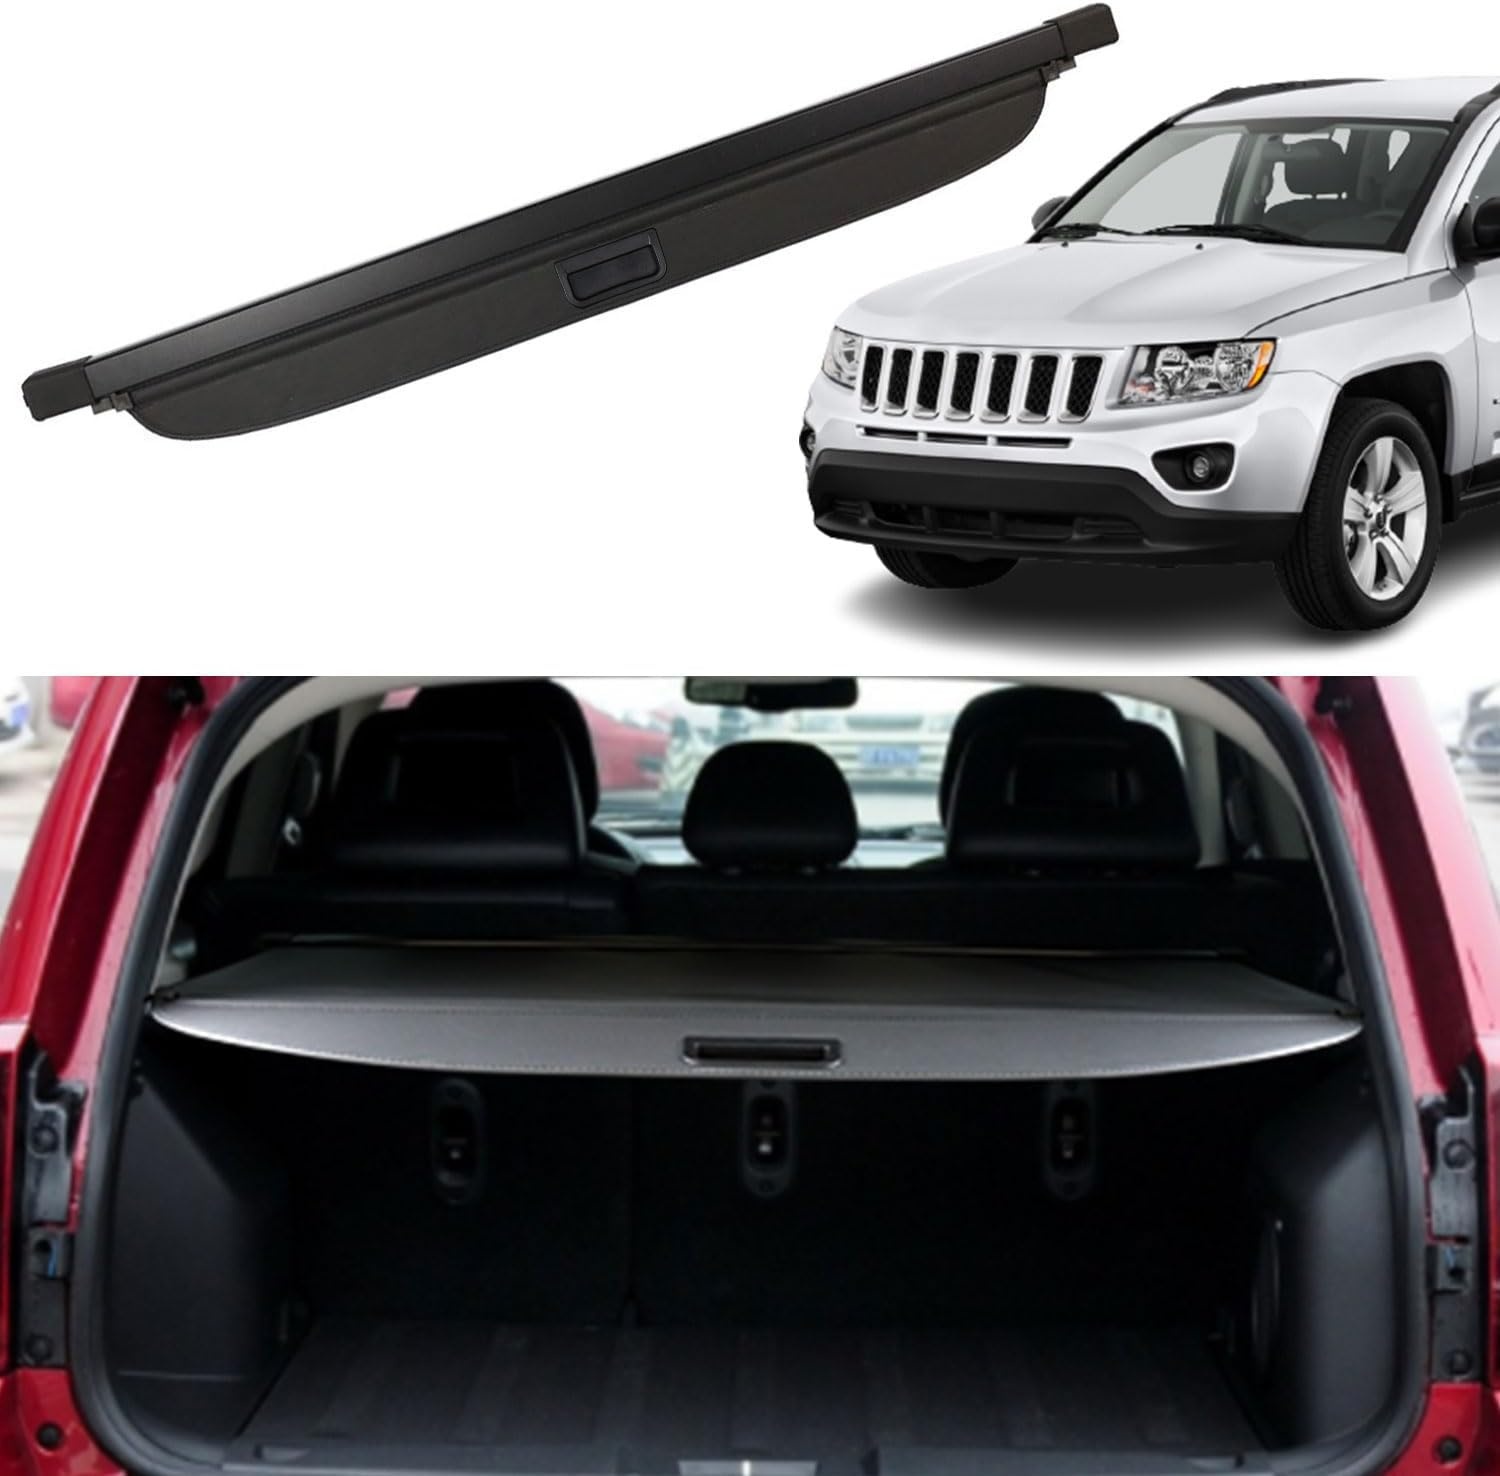
Cargo Cover for Jeep Patriot Compass 2007-2010 2011-2016 Rear Trunk Cover Trunk Security Cover Shielding Shade Car Accessory
Overview Specific Uses For Product : Automobiles Material : Aluminum, Nylon Special Feature : APPLICATION: This cargo cover perfectly fits for Jeep Patriot Compass 2007-2010 2011-2016, FUNCTION: This cargo cover covers the back cargo area to protect valuable and personal items that you place in the back and keep your items away from peeping eyes. The Cargo Security Shade will help protect your valuables from damaging UV rays, and provides more storage space., SIMPLE INSTALLATION: No drilling&tools required. Direct snap-on designed to directly match the original car hole to install and no damage to your car., SUPERIOR MATERIAL: durable and waterproof nylon with strong aluminum alloy structure.Strong bearing capacity, durability, anti- wear and anti-tear, anti-deformation and anti-impact and aging resistance for long-lasting reliability. APPLICATION: This cargo cover perfectly fits for Jeep Patriot Compass 2007-2010 2011-2016, FUNCTION: This cargo cover covers the back cargo area to protect valuable and personal items… See more Color : Black Brand : Liizoo Finish Type : Aluminum Product Dimensions : 51.75"D x 7"W x 2.5"H Number of Items : 1 Manufacturer : Liizoo Number of Compartments 1 : Unit Count 104.0 Ounce : Number of Compartments 1 : Unit Count 104.0 Ounce About this item APPLICATION: This cargo cover perfectly fits for Jeep Patriot Compass 2007 2008 2009 2010 2011 2012 2013 2014 2015 2016 SUPERIOR MATERIAL: durable and waterproof nylon with strong aluminum alloy structure.Strong bearing capacity, durability, anti- wear and anti-tear, anti-deformation and anti-impact and aging resistance for long-lasting reliability. FUNCTION: This cargo cover covers the back cargo area to protect valuable and personal items that you place in the back and keep your items away from peeping eyes. The Cargo Security Shade will help protect your valuables from damaging UV rays, and provides more storage space. SIMPLE INSTALLATION: No drilling&tools required. Direct snap-on designed to directly match the original car hole to install and no damage to your car. Warm Tips: We are always here to back up our products and your shopping experience. Please ensure the accuracy of your vehicle model to prevent issues such as returns due to mismatched models.
Brand: Liizoo
Category: Vehicles & Parts > Vehicle Parts & Accessories > Vehicle Storage & Cargo